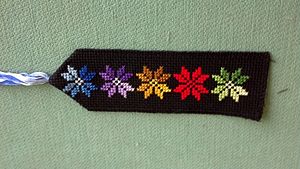
Bogmærke
Stofbogmærke med beduin broderi, Lakiya, Israel
Et bogmærke er noget, der markerer en side i en tekst, hvad enten den er trykt eller digital.